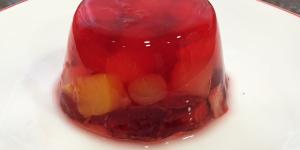
macedonia de frutas con gelatina